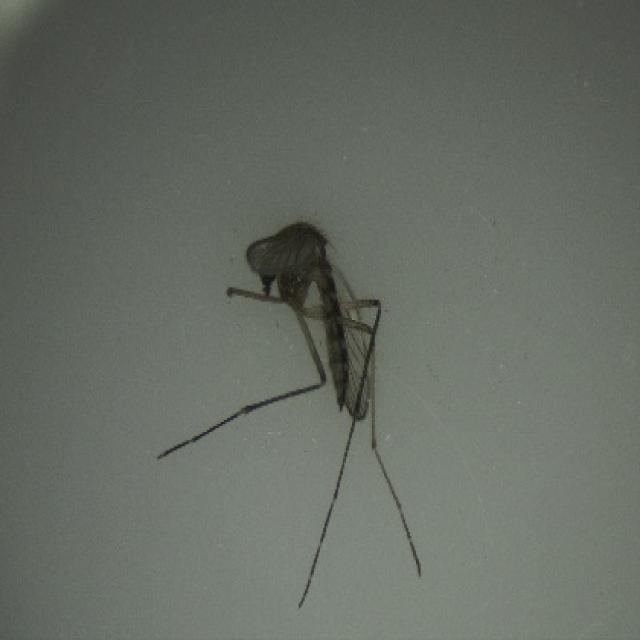
Species: aedes_vexans